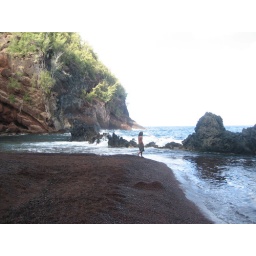
hidden red sand beach in Hana